The Silent Lover

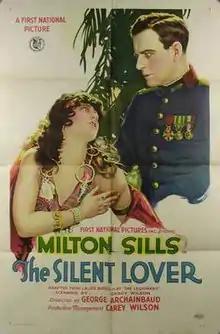

The Silent Lover is a 1926 American silent adventure film directed by George Archainbaud and starring Milton Sills, Natalie Kingston and Viola Dana.